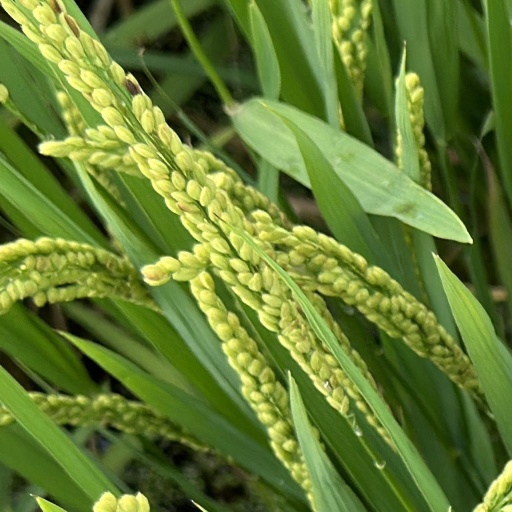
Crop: rice